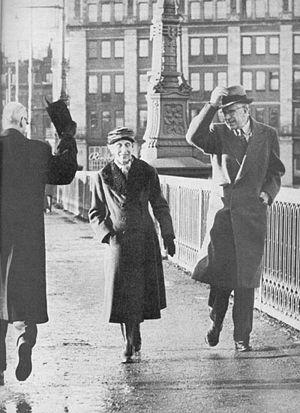
Louise de Suède, née le 13 juillet 1889 à Seeheim-Jugenheim et morte le 7 mars 1965 à Stockholm, est une reine consort de Suède, épouse du roi Gustaf VI Adolf.